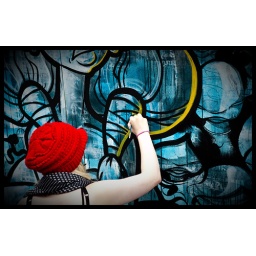
I liked the colour of the girls hat against the blue wall. The graffiti was really good too.